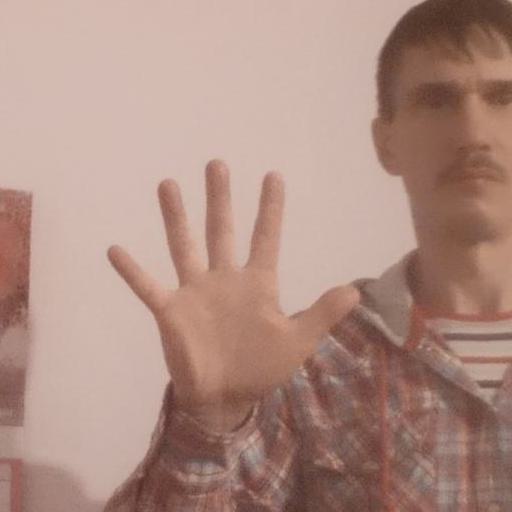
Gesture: palm